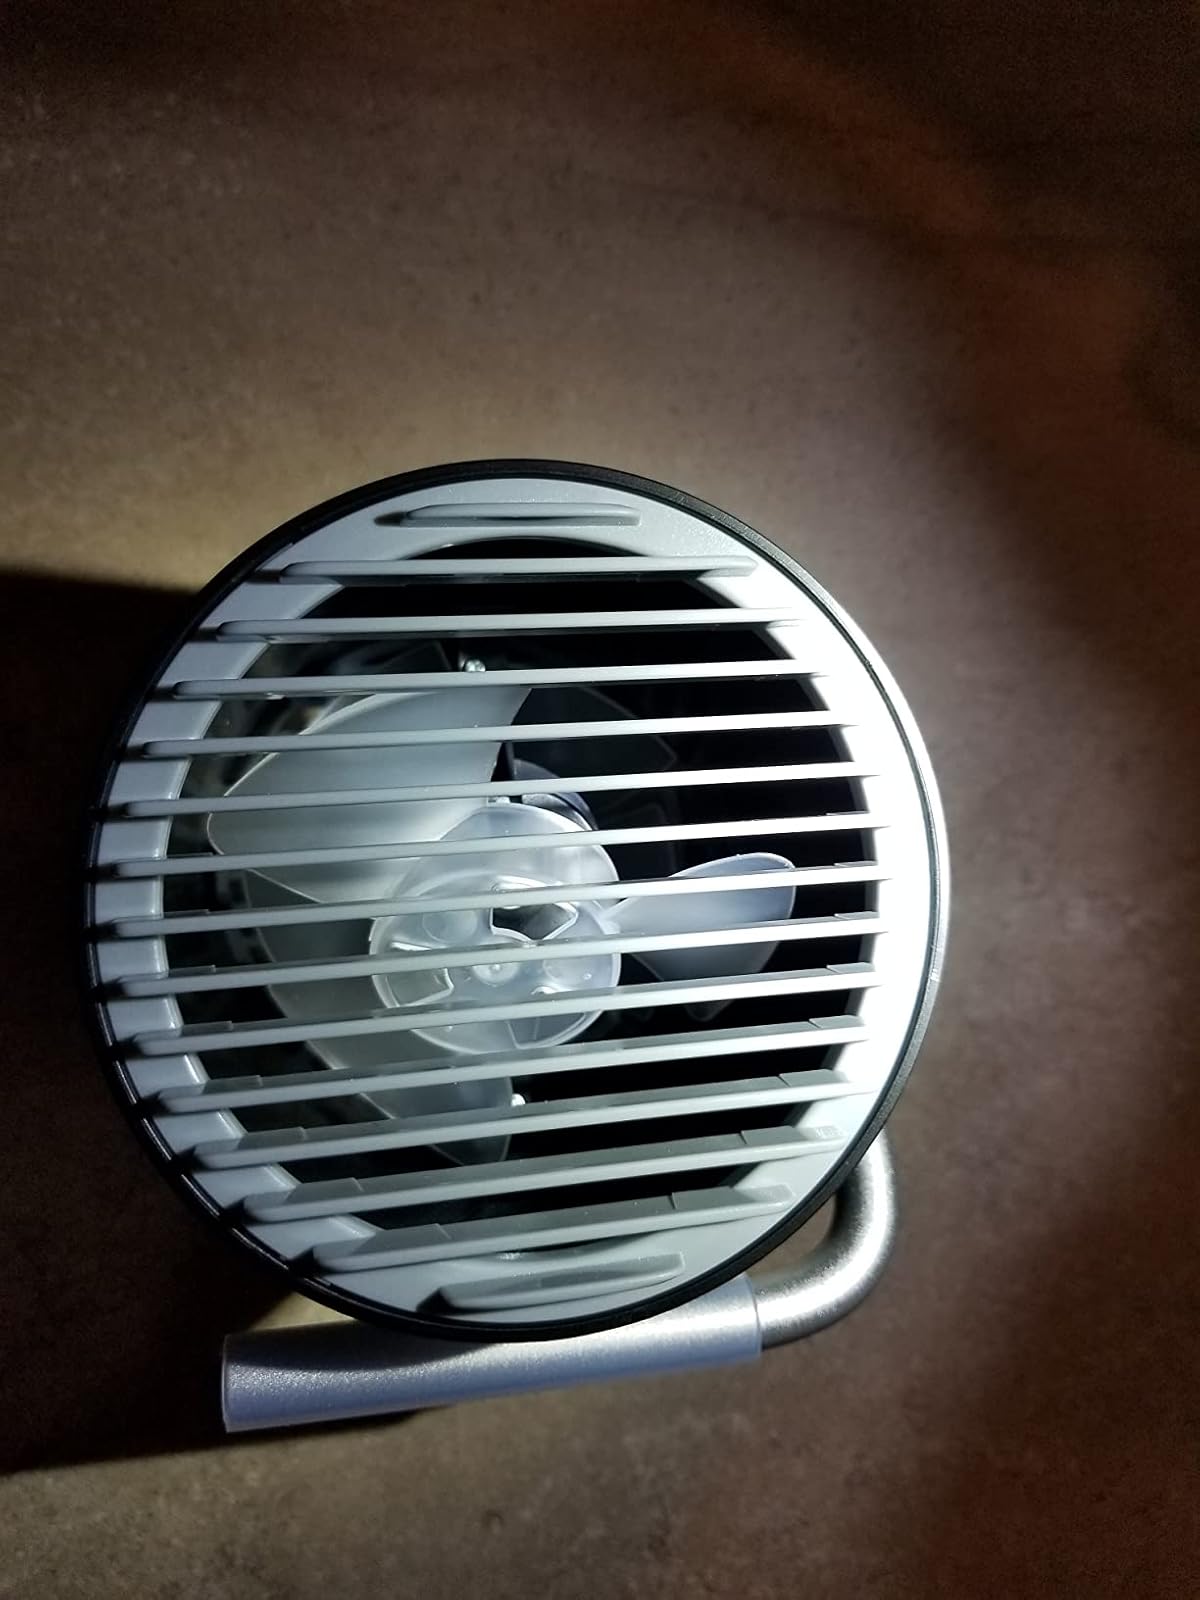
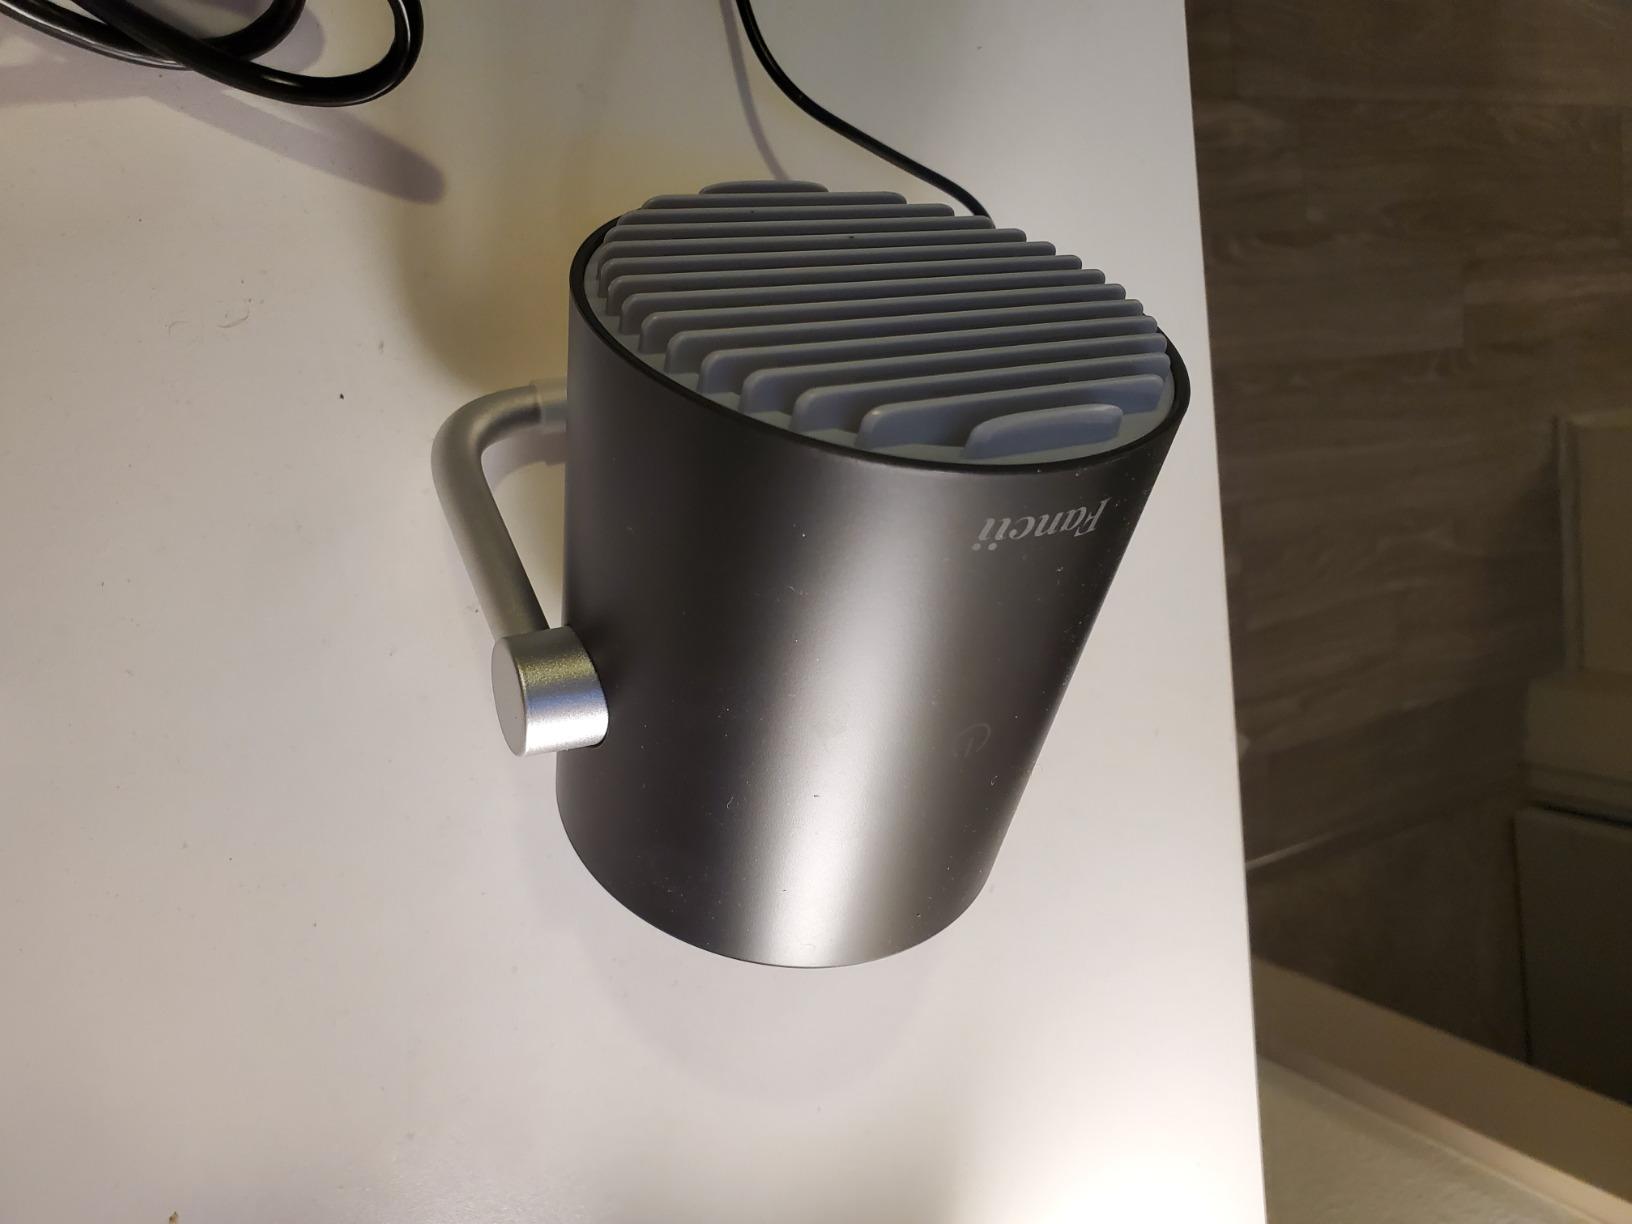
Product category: fan
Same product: yes